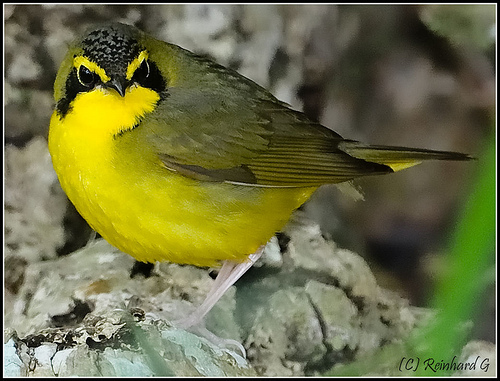
the bird has a tiny needlelike bill and a bright yellow breasta small bird with green wings and a yellow underbelly.
this is a yellow bird with a grey wing and a small black beak.
this small bird has black cheek patches, dark tipped wings, and bright yellow coloring along it's underside and eyebrows.
a small bird that is mostly yellow in color, with a black and grey speckled crown, a black cheek patch, and a very small pointed bill.
the bird has a puffed yellow breast, black crown, and large green wing bars.
this bird has wings that are black and has a yellow belly
this bird is yellow with black and has a very short beak.
this bird has beautiful yellow breast with a small head with a black curved bill.
this bird has black and gray head with black eyes, yellow body with white feet.
Species: Kentucky Warbler